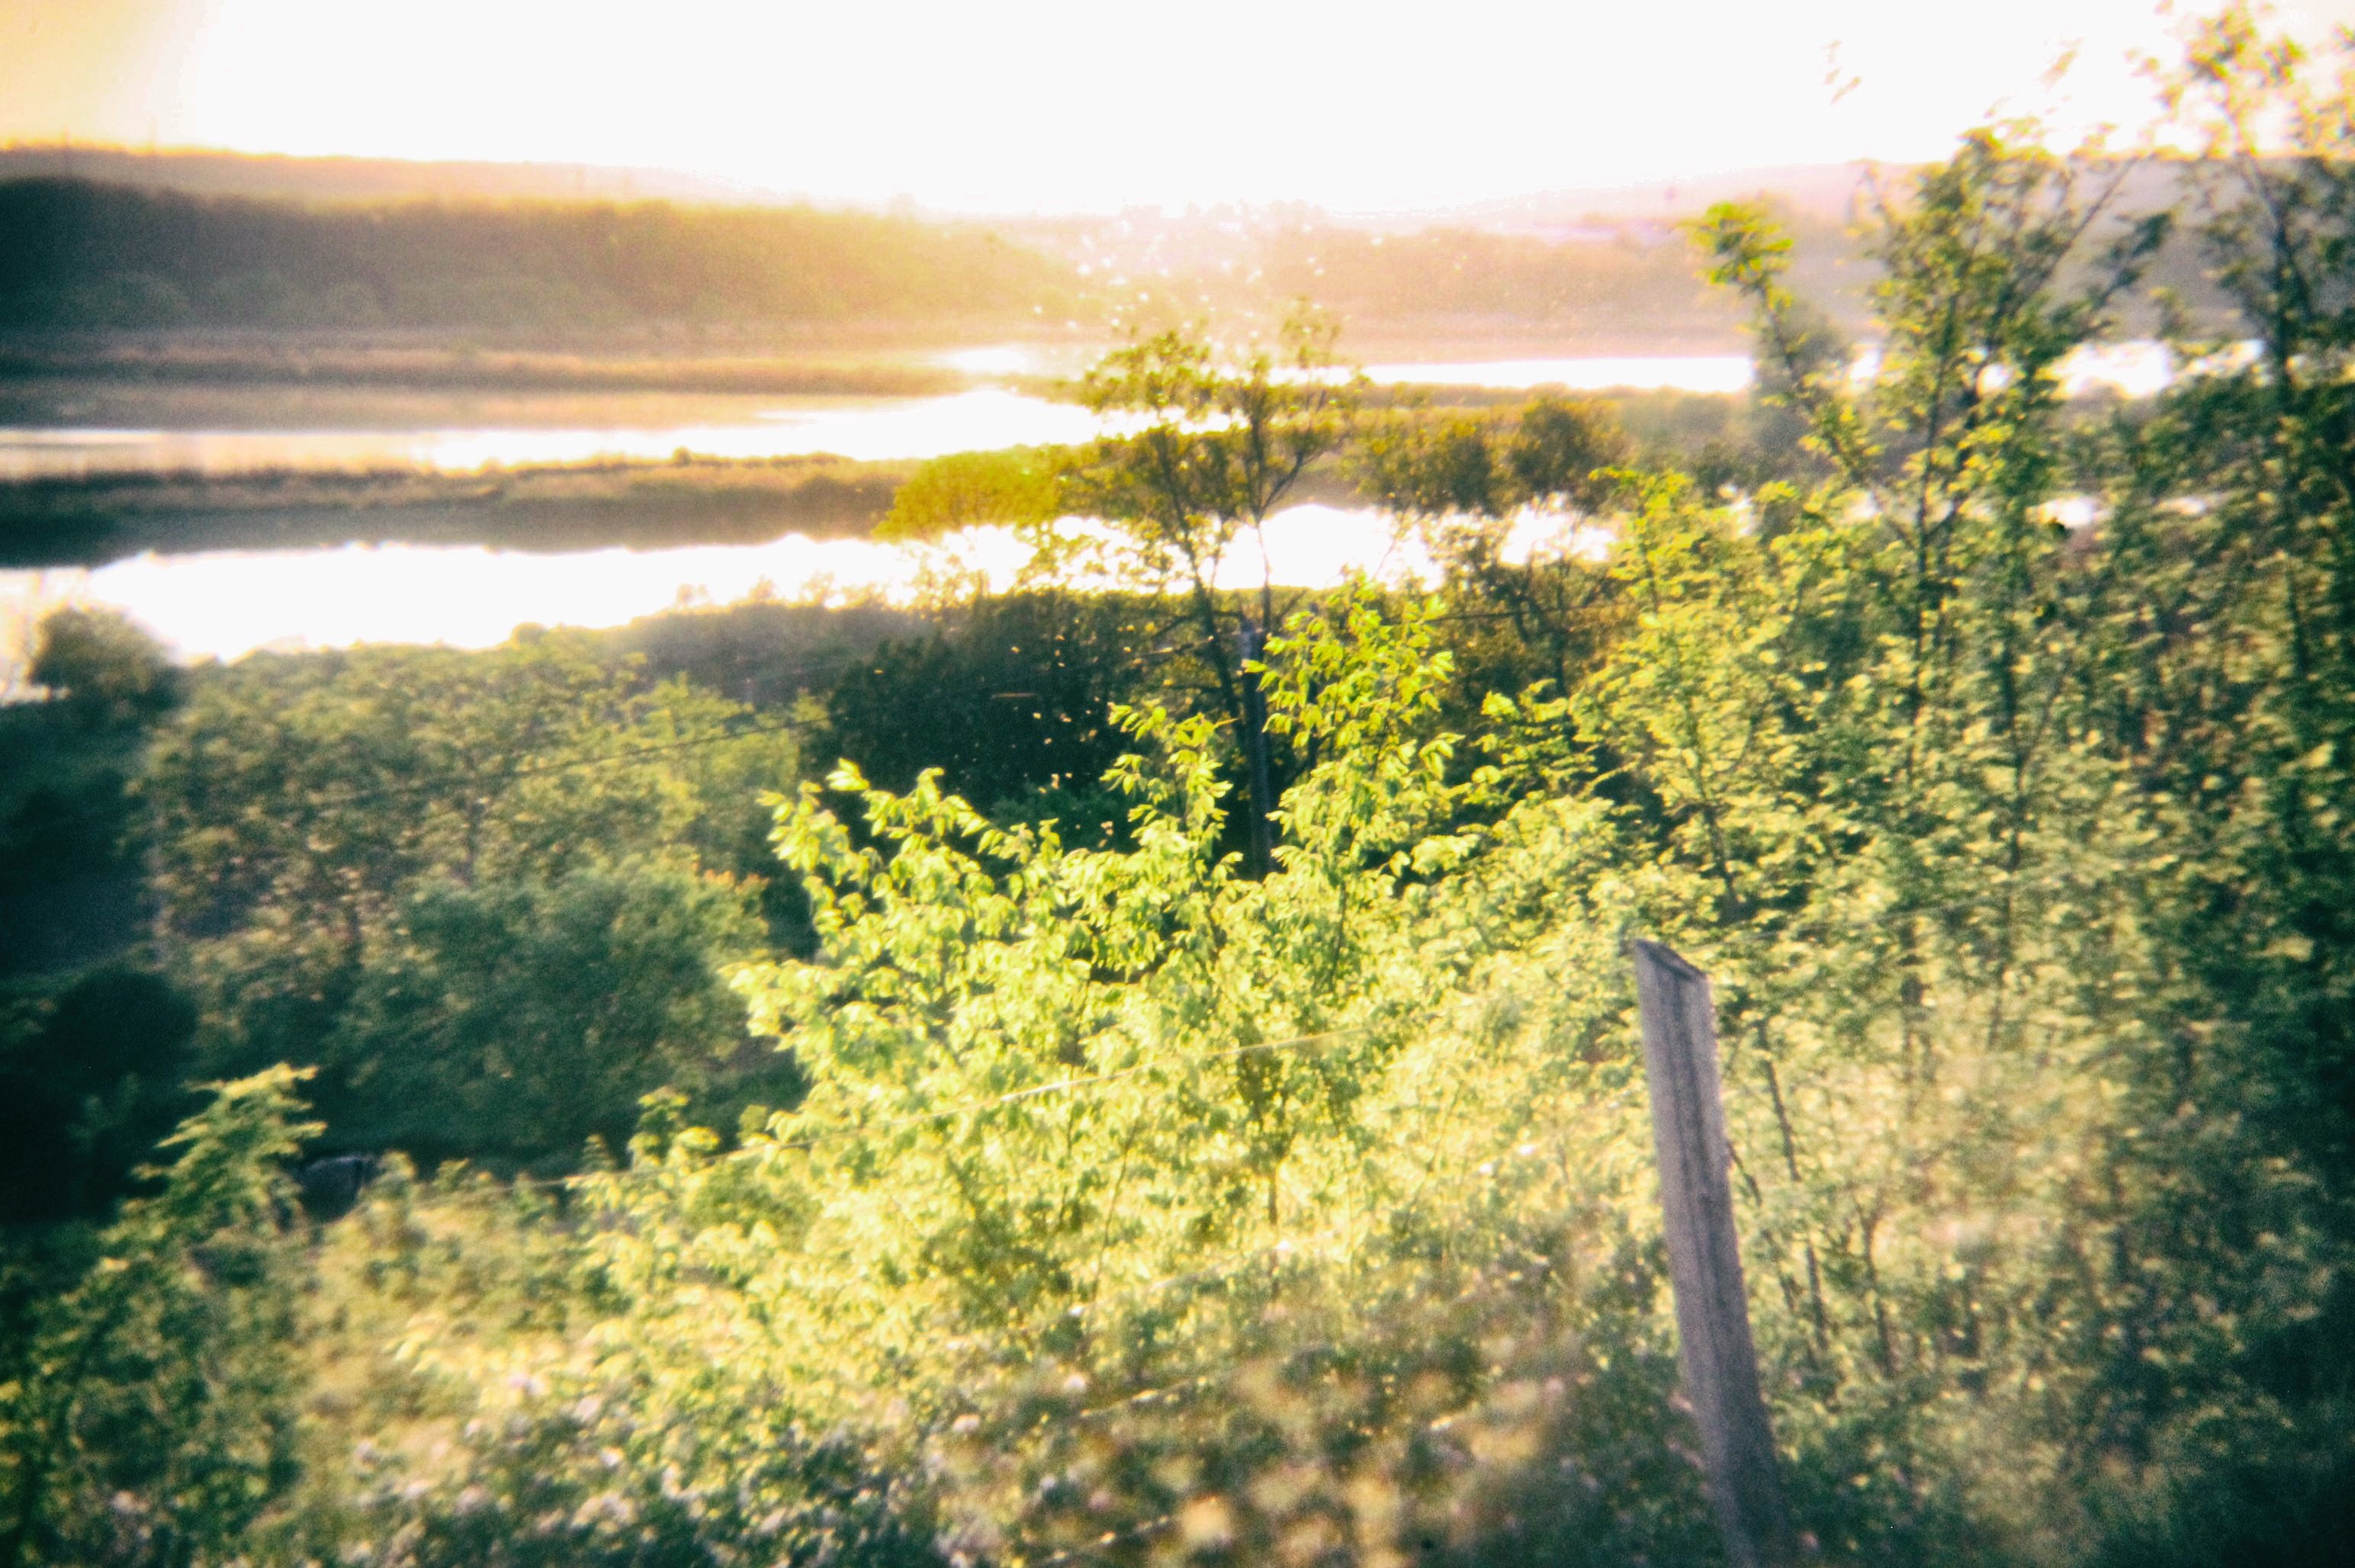
tree, nature, grass, meadow, sunlight, morning, leaf, flower, green, reflection, agriculture, rural area, atmospheric phenomenon